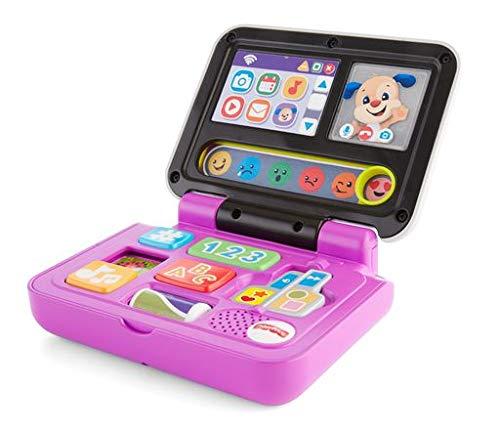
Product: Fisher-Price Laugh & Learn Click & Learn Laptop
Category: Toys & Games | Kids' Electronics | Electronic Learning Toys
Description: Loaded with hands-on activities: music slider, 123, and ABC buttons, shapes, and colors flipper, roller bar, emoji slider, and hashtag button.
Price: $11.99
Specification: ProductDimensions:5x5x5inches|ItemWeight:1pounds|ShippingWeight:1.3pounds(Viewshippingratesandpolicies)|ASIN:B079JNKB95|Itemmodelnumber:FNT20|Manufacturerrecommendedage:6month-3years|Batteries:3AAAbatteriesrequired.(included)